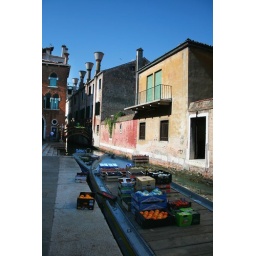
bringing fresh fruit to the market in venice